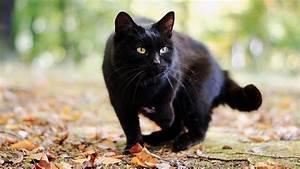
cat